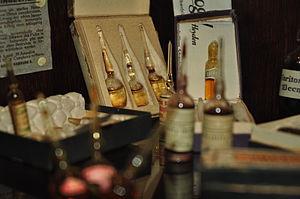
La pharmacie de l'Hôtel-de-Ville; allemand : Ratsapotheke est une pharmacie historique située place de l'hôtel de ville dans le centre de la ville de Tallinn, en Estonie.